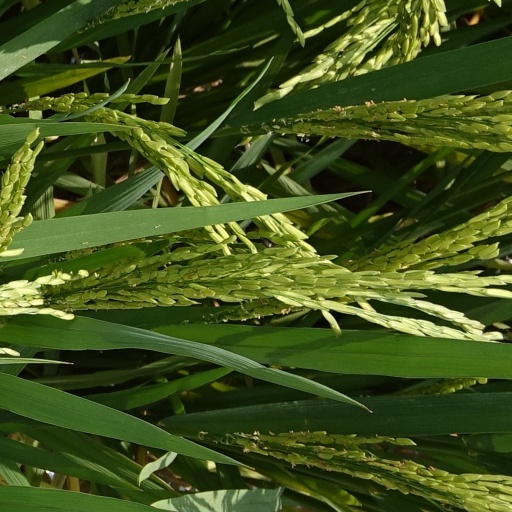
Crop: rice